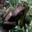
Label: frog